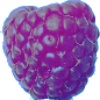
Label: Raspberry 1